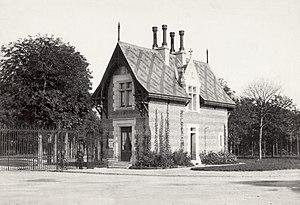
Le bois de Boulogne est une étendue boisée, située dans le 16ᵉ arrondissement de Paris.
Le boulevard Richard-Wallace est une voie publique, en France, située dans le bois de Boulogne et rattachée au 16ᵉ arrondissement.